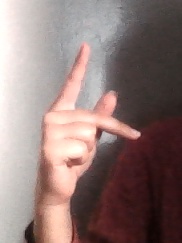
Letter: dha